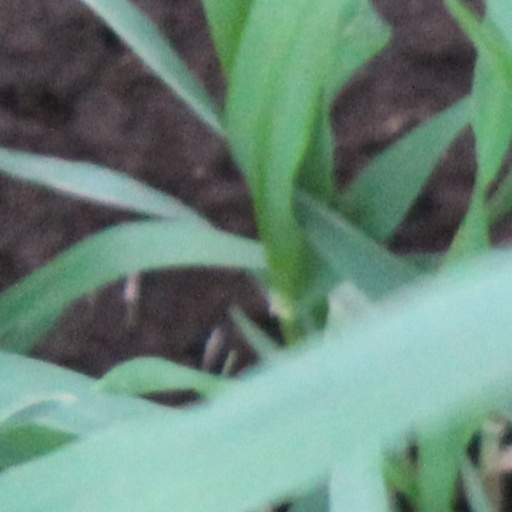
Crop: wheat